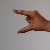
The image shows a hand gesture representing the letter 'Z' in Indian Sign Language.